India–Sri Lanka relations

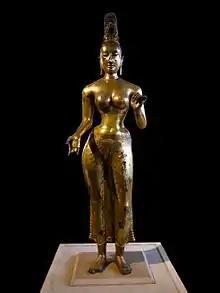
Gilded bronze statue of the Bodhisattva Tara, from the Anuradhapura period (8th century CE)

India–Sri Lanka relations, Indian-Sri Lankan relations, or Indo-Sri Lanka relations, are the bilateral relations between India and Sri Lanka. India has emerged as a frontrunning partner for Sri Lanka in the endeavor to revitalize its economy, reform its bureaucracy, and enhance decision-making processes for future economic collaborations. India and Sri Lanka share a maritime border. India is the only neighbour of Sri Lanka, separated by the Palk Strait; both states occupy a strategic position in South Asia and have sought to build a common security umbrella in the Indian Ocean. Both India and Sri Lanka are republics that are members of the Commonwealth of Nations.